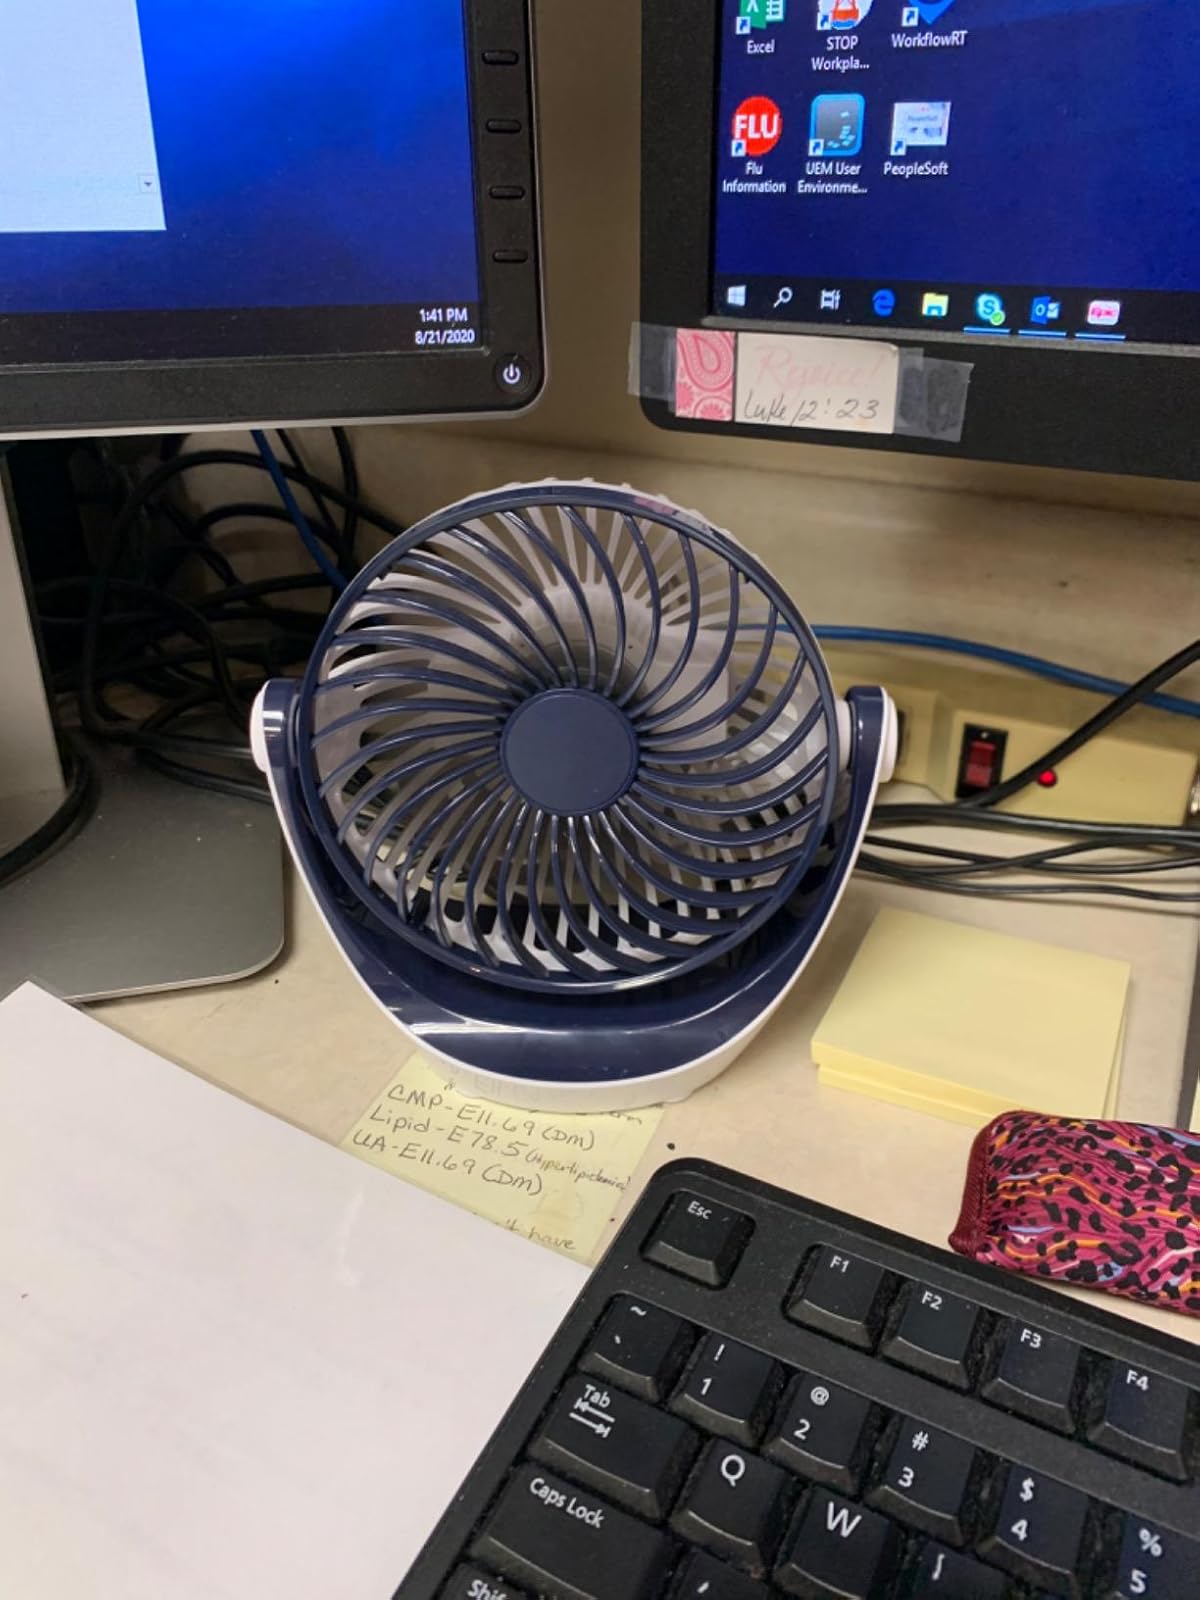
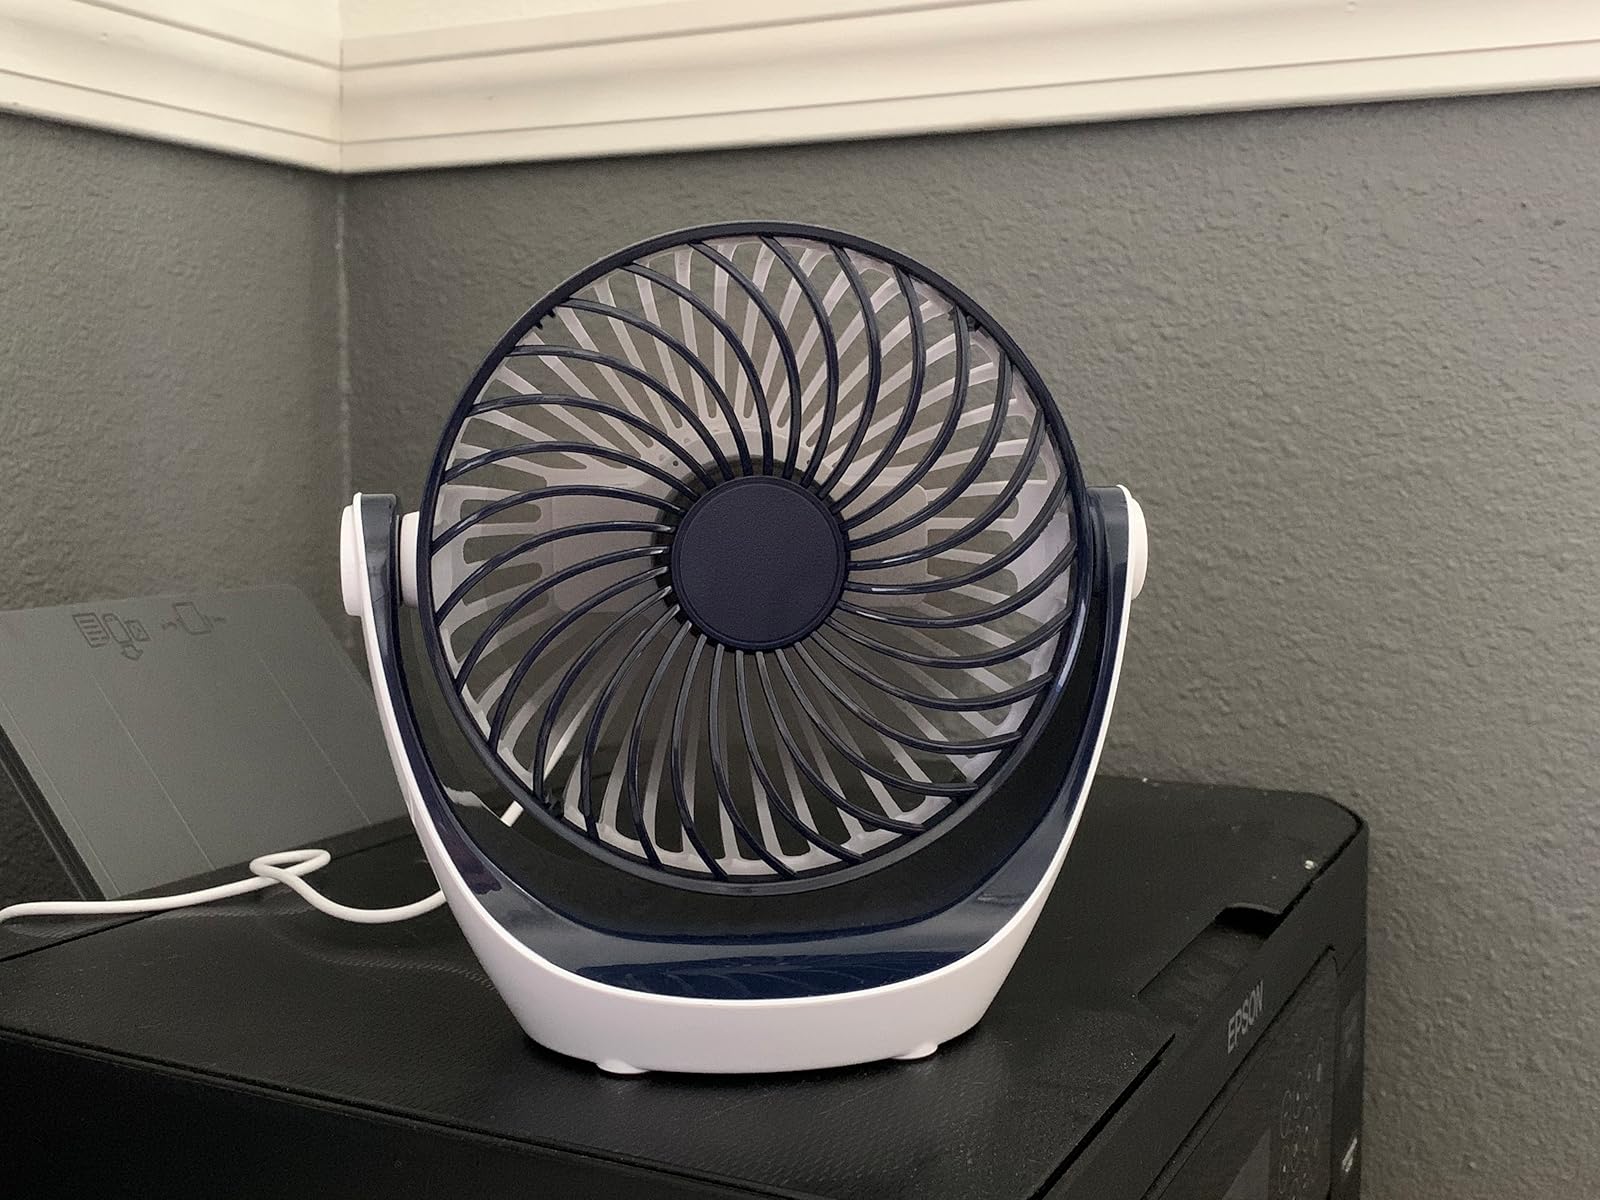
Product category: fan
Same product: yes